A Compassionate Spy

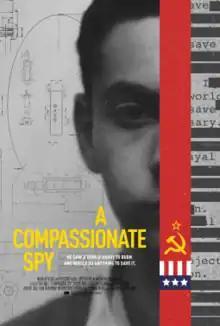
Film poster

A Compassionate Spy is a 2022 American documentary film written and directed by Steve James. It premiered out of competition at the 79th edition of the Venice Film Festival. The film was released in the United States on August 4, 2023.